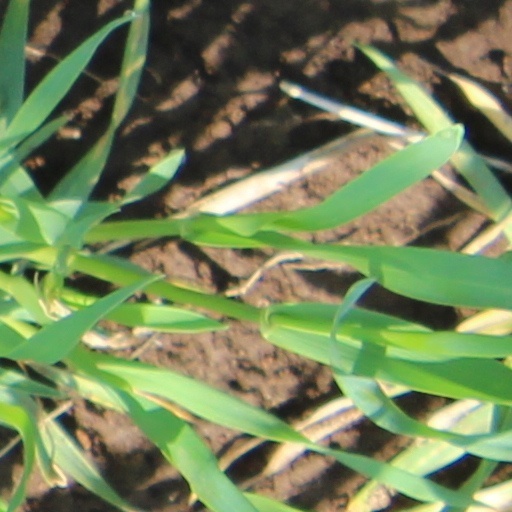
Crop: wheat